Comme j'ai mal

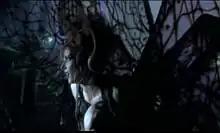
Mylène Farmer converted into a butterfly in the music video "Comme j'ai mal".

The video features Farmer at different stages of her life, and two actors who seem to be her parents. At the beginning, Farmer plays with a praying mantis in a cupboard. Then a little girl in a dark room opens a box containing many insects that she likes. When her father comes, she hides them in the box. She is then beaten by the latter who also starts to break everything in the room. With her doll and her box, the girl runs to take refuge in her cupboard where she plays with an insect. Then she eats sugar and gets covered with honey and finds herself in a cocoon in a forest. She begins to leave it, the sticky body with wings in the back, very long nails, ruffled hair. She has therefore converted into a butterfly whose face is that of Farmer. The father cries because he understands that his daughter is gone away.